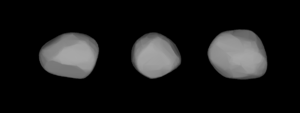
(32) Pomone, internationalement (32) Pomona, est un astéroïde rocheux de la ceinture principale d'astéroïdes mesurant transversalement 81 km. Il a été découvert par l'astronome franco-allemand Hermann Goldschmidt le 26 octobre 1854, et est nommé d'après Pomone, nymphe et déesse romaine des arbres fruitiers.